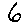
Label: 6